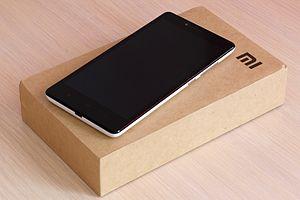
Xiaomi Corporation est une entreprise chinoise d'électronique et d'informatique basée à Pékin et spécialisée dans la téléphonie mobile et l'électronique grand public. Xiaomi est devenu 4ᵉ constructeur mondial vendant le plus de smartphones en 2018 après Huawei, Samsung et Apple. Xiaomi s'est diversifiée dans plusieurs domaines dans la fabrication de produits électroniques. Xiaomi fabrique également des tablettes, des bracelets connectés, des batteries externes, des écouteurs et casques Hi-Fi, des manettes de jeu, des équipements pour les maisons connectées, des caméras miniatures, des trottinettes, des box, des routeurs et des télévisions intelligentes. Depuis le 22 septembre 2015, Xiaomi devient également MVNO. En juillet 2017, Xiaomi annonce son arrivée sur le marché des enceintes assistants connectés en Chine avec le Mi AI Speaker.
"Xiaomi RedMi Note, portant le nom en Chinois : Xiǎomǐ Hongmi Note est un smartphone de la marque chinoise Xiaomi Tech. il a été présenté en avril 2014 et est vendu pour 799 RMB pour la version standard et un prix de 999 RMB pour la version améliorée, il est équipé d'un écran 1280x720 de 5,5"" et d'un processeur MediaTek MT6592 8 cœurs à 1,4 GHz pour la version standard et 1,7 GHz pour la version améliorée.